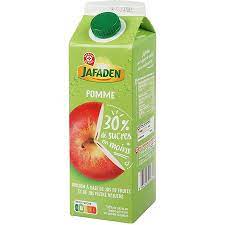
Label: cardboard